Mahogany Fire

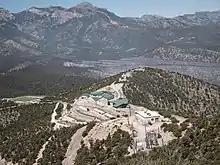
The Spring Mountain Youth Camp was evacuated and protected from the Mahogany Fire.

The Mahogany Fire impacted recreational activities in the Spring Mountains National Recreation Area. Spring Mountain Youth Camp was the first site evacuated, reopening for re-population on July 6. The fire caused the evacuation of Lee Canyon, a ski resort. People were allowed to return to Lee Canyon in the evening. However, fire officials asked members of the public to avoid Lee Canyon and Kyle Canyon during the duration of the fire.